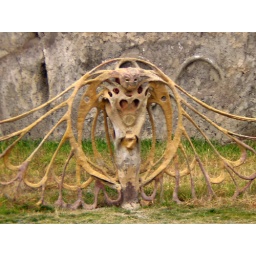
Strange fence sculpture on the road in Collector - July 2007